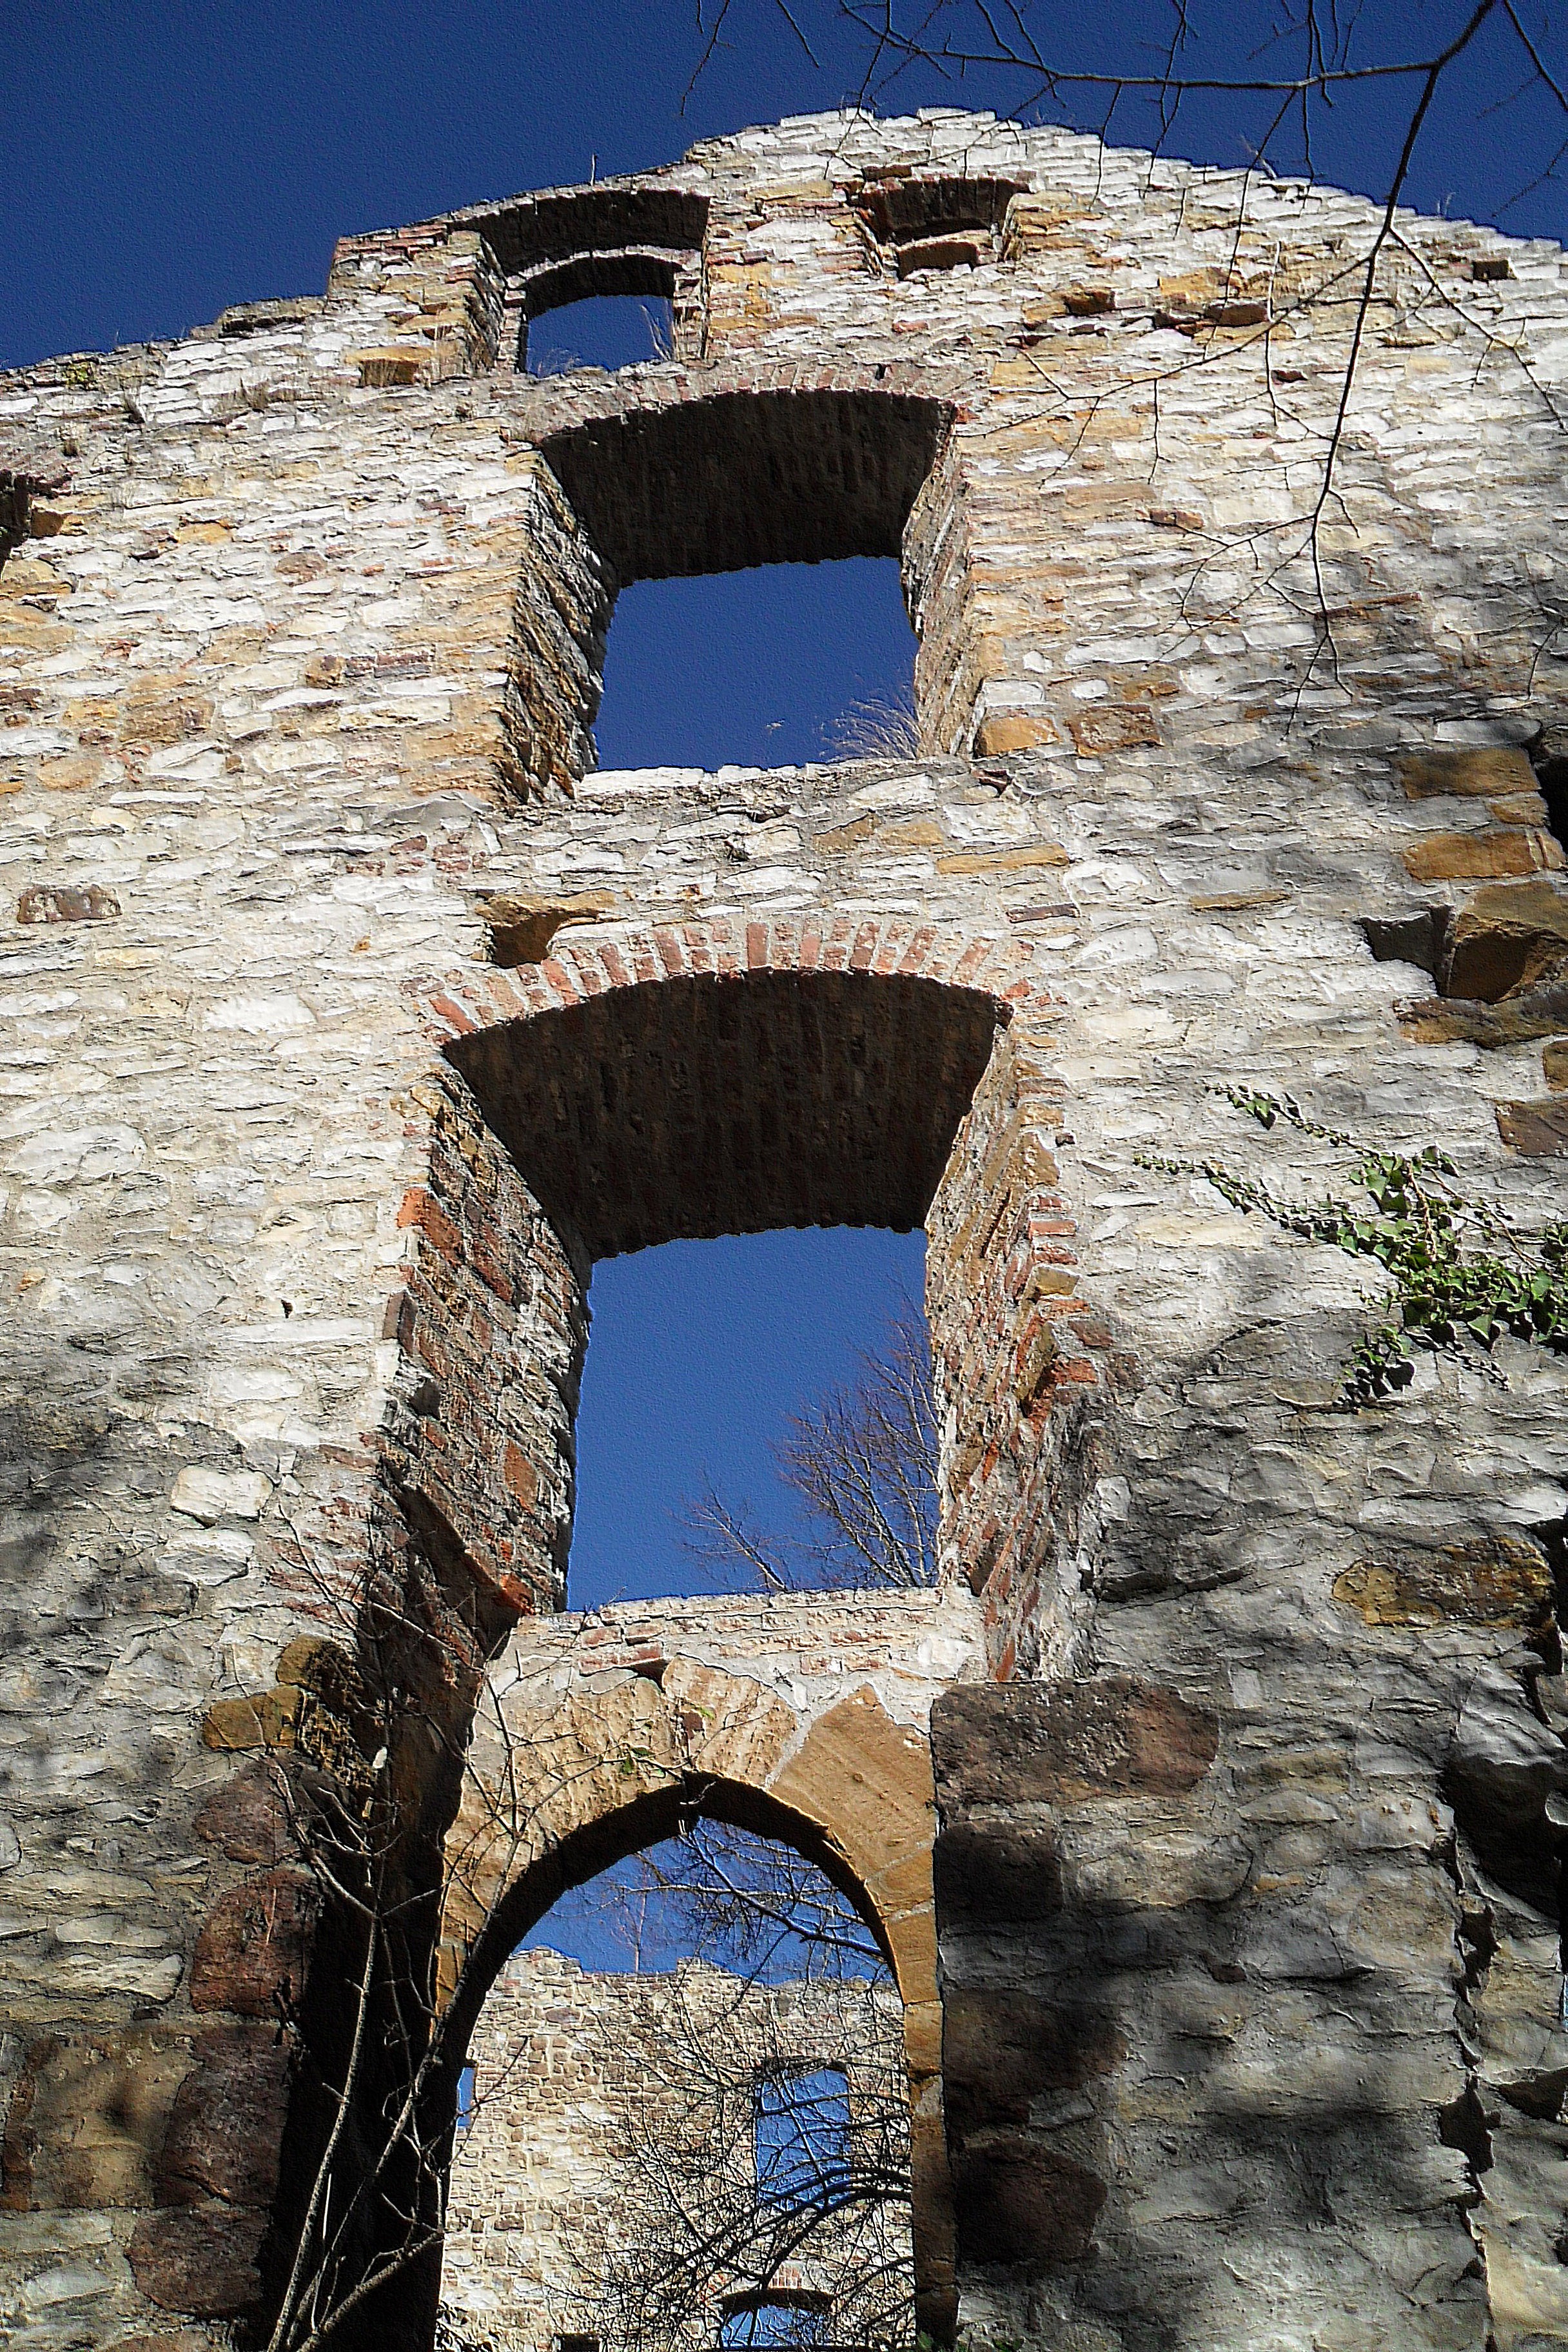
rock, architecture, sky, bridge, building, wall, arch, tower, castle, landmark, blue, fortification, ruin, fortress, ruins, monastery, old castle, ancient history